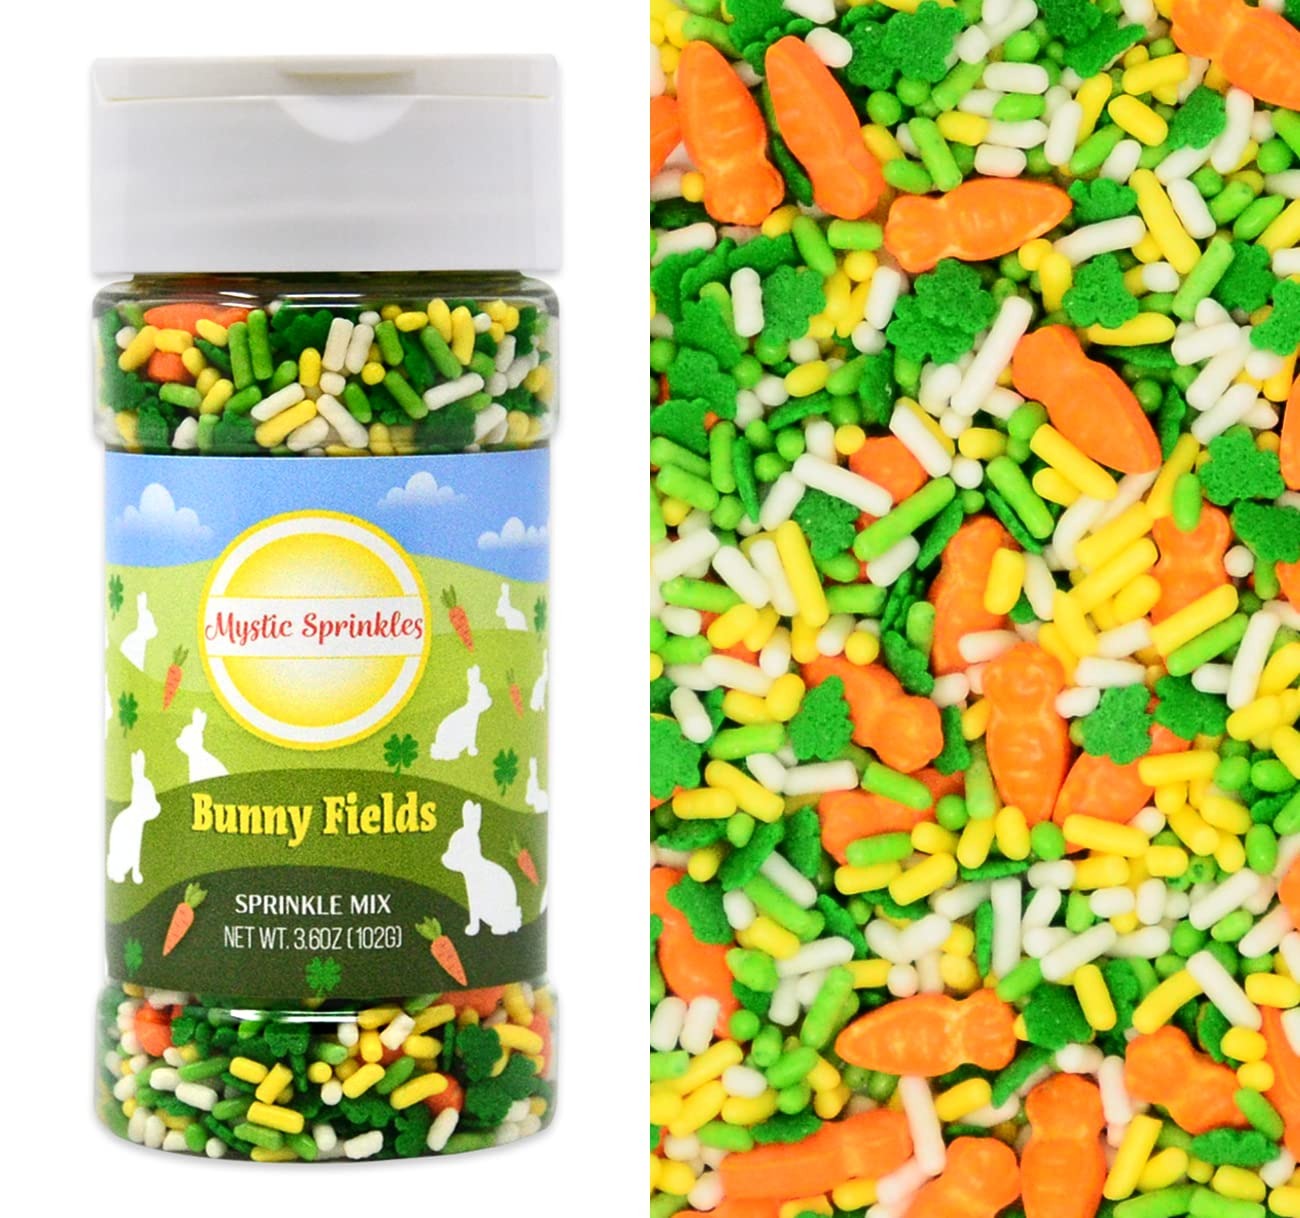
Item Name: Mystic Sprinkles Easter Sprinkle Mixes (Bunny Fields Sprinkle Mix 3.6oz)
Bullet Point 1: Choose from many festive options!
Bullet Point 2: Takes all of your sweet treats to the next level!
Bullet Point 3: Made in the USA
Bullet Point 4: Makes a GREAT gift!
Product Description: Easter Sprinkle Mixes from Mystic Sprinkles are just what you need to take all of your treats to the next level! Choose from a variety of festive options, ready to top cookies, cupcakes, brownies, ice cream and more!
Value: 1.0
Unit: Count

Price: 9.99